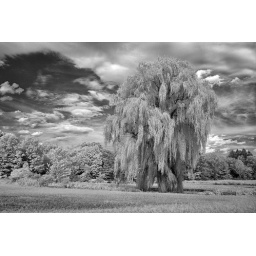
A tree found while driving on a country road in Manchester, CT.